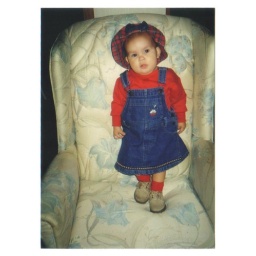
kaitlyn mullins standing in a chair